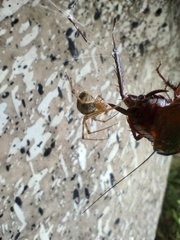
Species: Parasteatoda_tepidariorum